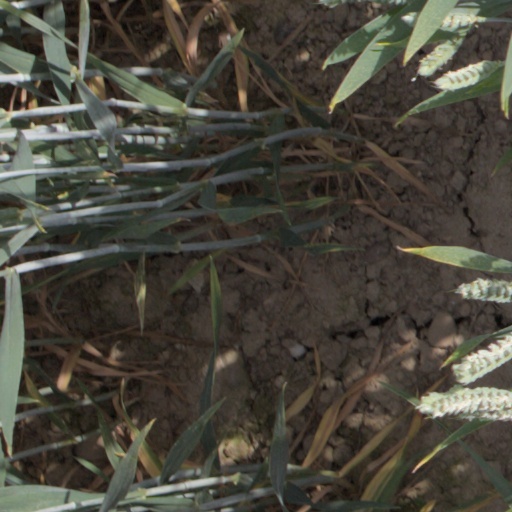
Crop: wheat